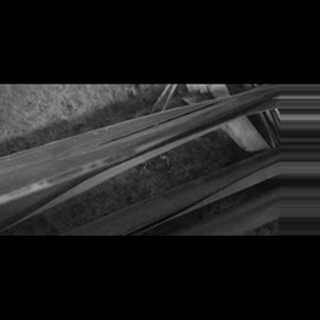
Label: sugarcane_red_rot